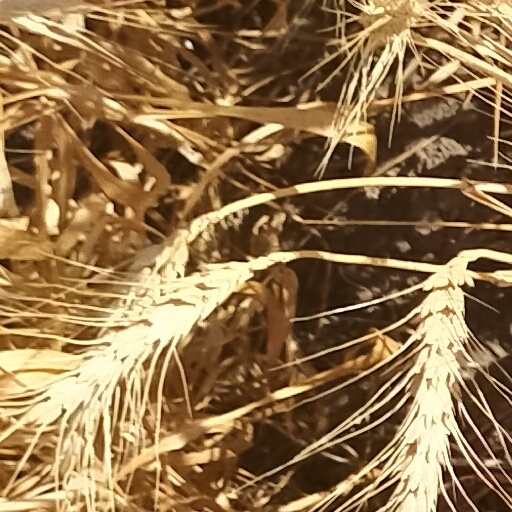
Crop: wheat